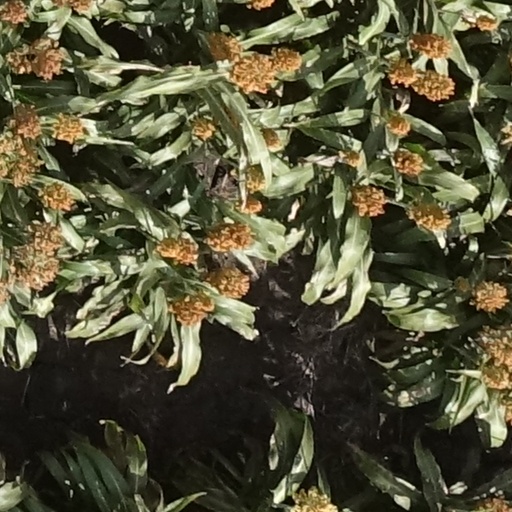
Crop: sorghum